HMS Howe (32)

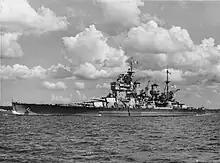
"Howe" while visiting Auckland, 1945

On 8 August 1944, "Howe" arrived at Trincomalee in Ceylon to join the Eastern Fleet. She was the first modern British battleship to be deployed in eastern waters since the loss of "Prince of Wales" in December 1941. "Howe" was put into action quickly, providing cover for carrier based air operations against targets in Sumatra. In December she moved to Sydney, where she sailed to Auckland, New Zealand, to show the flag. In February 1945, "Howe" and "King George V" sailed from Sydney to begin operations in earnest in the Pacific theatre; together with four carriers, five cruisers and fifteen destroyers, they made up Task Force 113.